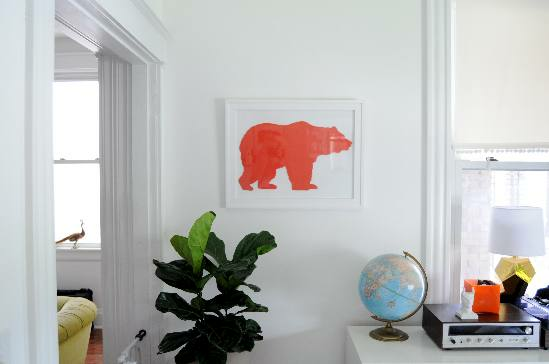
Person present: No